Saint Malachy

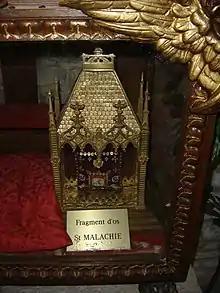
Bone fragment of St Malachy, Clairvaux Abbey

Malachy's body remained at Clairvaux Abbey and eventually was placed in a tomb near Bernard of Clairvaux's, after the abbot's own death. The tomb was moved several times with the rebuilding of the church. Portions of his remains were sent to Ireland in 1194 and deposited at Mellifont Abbey and other abbeys of the Cistercians. At some point at Clairvaux, part of Malachy's arm and part of his skull were removed and placed in special reliquaries in the abbey's treasury. His arm was kept in a silver case decorated with precious stones. A portion of his skull was kept in a bust reliquary of gilt silver, also decorated with precious stones and topped by a mitre. These reliquaries may have been enamelled or painted. During the French Revolution, the reliquaries themselves were destroyed, although the relics were preserved. Malachy's head is now preserved in a reliquary in the treasury of Troyes Cathedral, not far from the site of Clairvaux. The tombs of the two friends were destroyed in the aftermath of the revolution, and the bones were commingled and distributed to various parishes in the district of Clairvaux. Ph. Guignard published an account of the relics in the "Patrologia Latina."